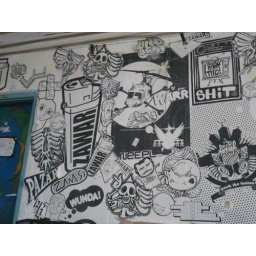
one of the walls from a graffiti bar in budapest. put others up soon